Sweet (film)

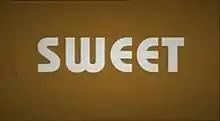
The Sweet title sequence.

Sweet is a 2000 short film directed by James Pilkington starring Noel Fielding and Julian Barratt that is set in Camden, London.